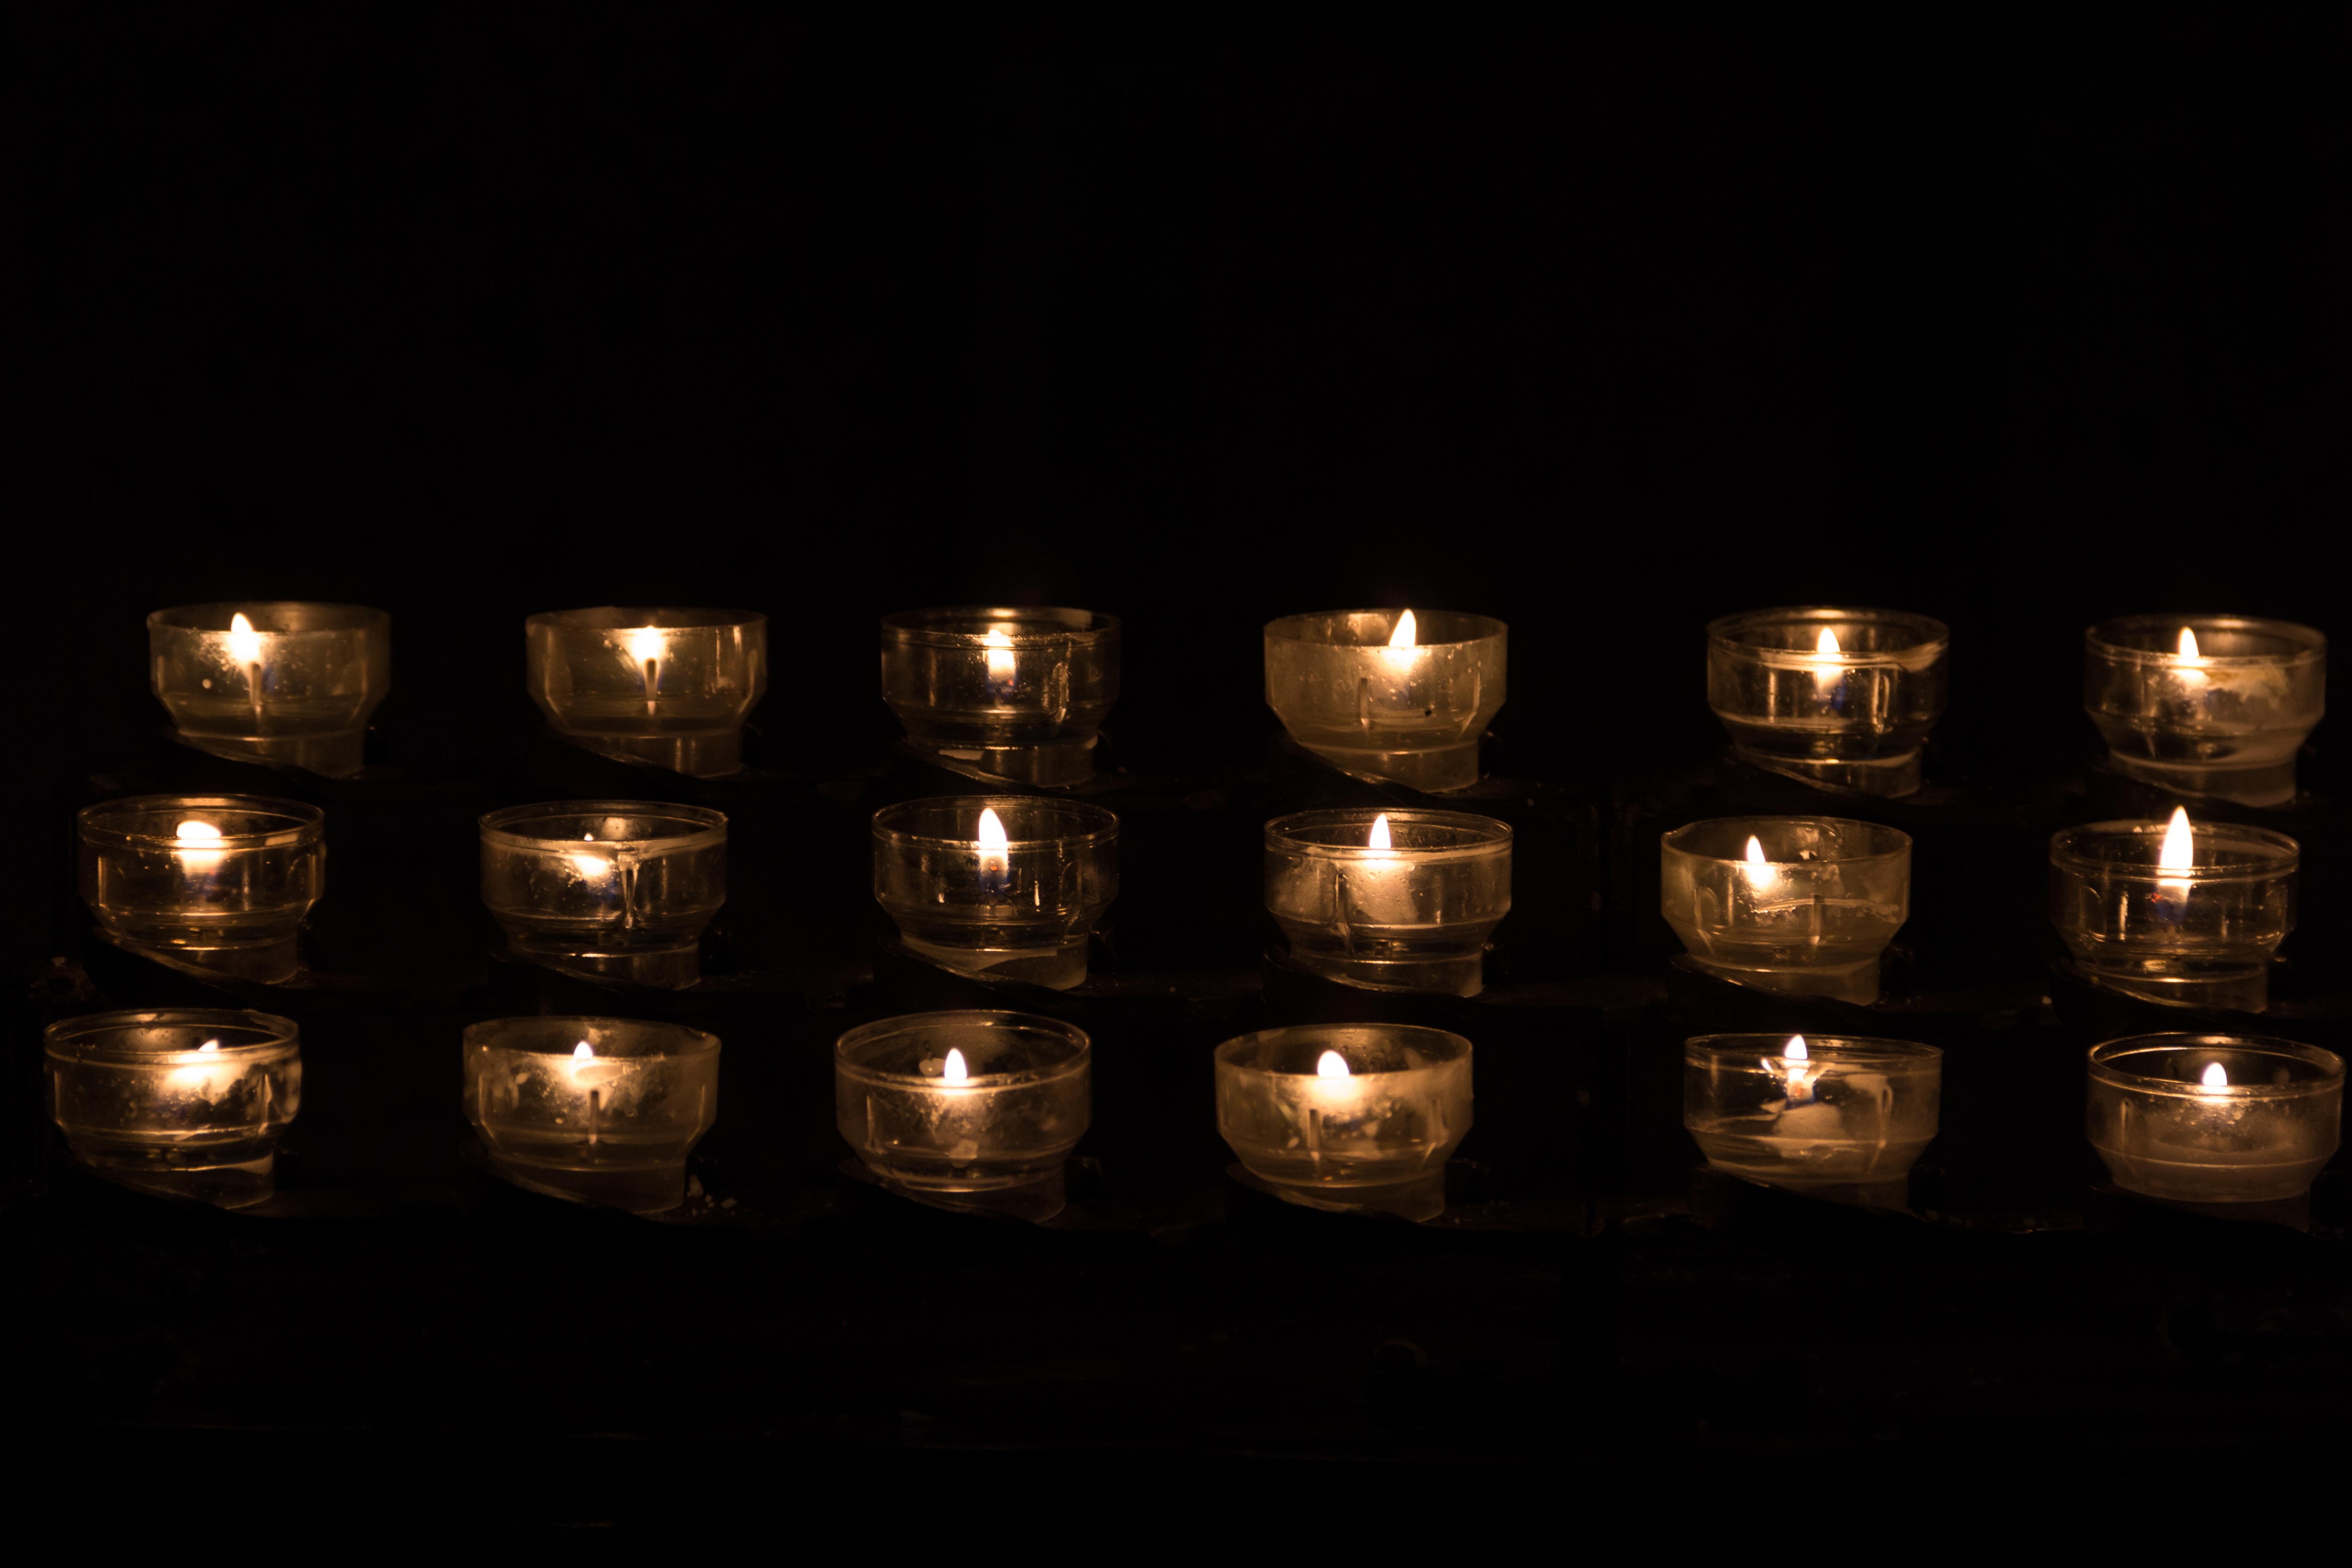
light, glowing, glass, dark, celebration, love, decoration, peace, fire, religion, darkness, church, rest, christian, candle, christmas, lighting, material, pray, memorial, lights, bright, prayer, illuminate, quiet, lit, service, commemoration, funeral, petition, tealight, enlighten, candle light, still life photography, man made object, church service, religious beliefs, supplication, lighten